Carl von Effner

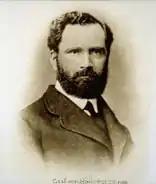
Portrait photograph c.1880

Carl von Effner, also Karl von Effner, Carl Joseph von Effner and Carl Effner (the younger) (10 February 1831 – 22 October 1884) was gardener to the Bavarian court, later "Königlich Bayerischer Hofgärtendirektor" ("Royal Bavarian Court Director of Gardens"), and landscape gardener.